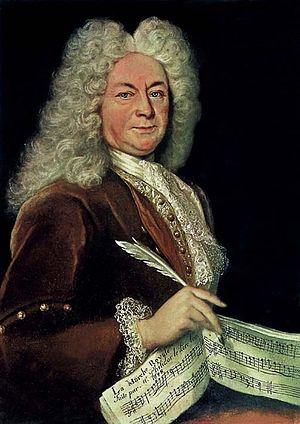
Portrait d'André Danican Philidor, dit ""l’aîné"" ou ""père"" (c. 1647-1730), compositeur et musicien de Louis XIV, Ordinaire de la Musique du Roi, copiste et bibliothécaire du monarque."
André Danican Philidor dit « Philidor l’Aîné » est un compositeur et musicien français né à Versailles vers 1652 et mort à Dreux le 11 août 1730. Bibliothécaire et copiste du roi Louis XIV, il possédait le titre d'Ordinaire de la Musique du Roi.
24 février : Partenope, opéra de Haendel, créé au King's Theatre, Londres.
2 mars : Orfeo, opéra de Luigi Rossi, dont les ingénieuses machineries sont l'œuvre de Torelli, est joué à Paris.
Michel-Richard de Lalande est un musicien français qui a composé, pour le roi Louis XIV, essentiellement de la musique religieuse mais aussi des divertissements, des pastorales et des ballets.